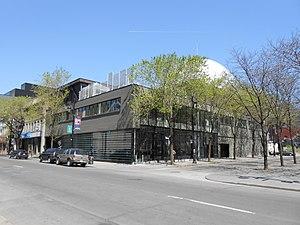
Société des arts technologiques, boulevard Saint-Laurent, Montréal
Luc Laporte est un architecte canadien.